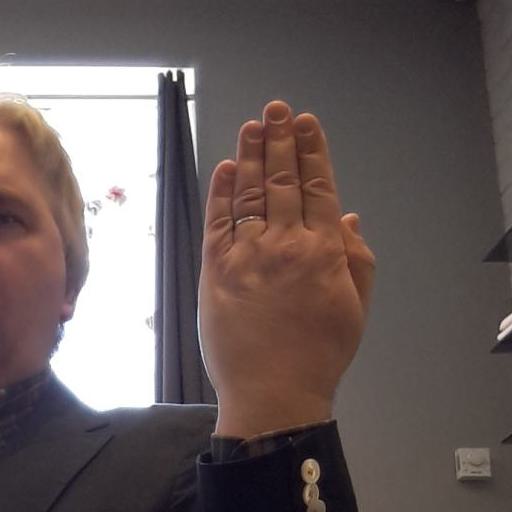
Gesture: stop_inverted